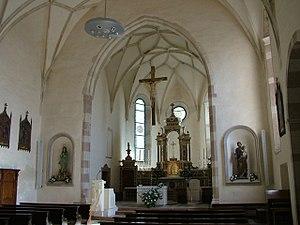
Cles est une commune d'environ 7 000 habitants située dans la province autonome de Trente dans la région du Trentin-Haut-Adige dans le nord-est de l'Italie.